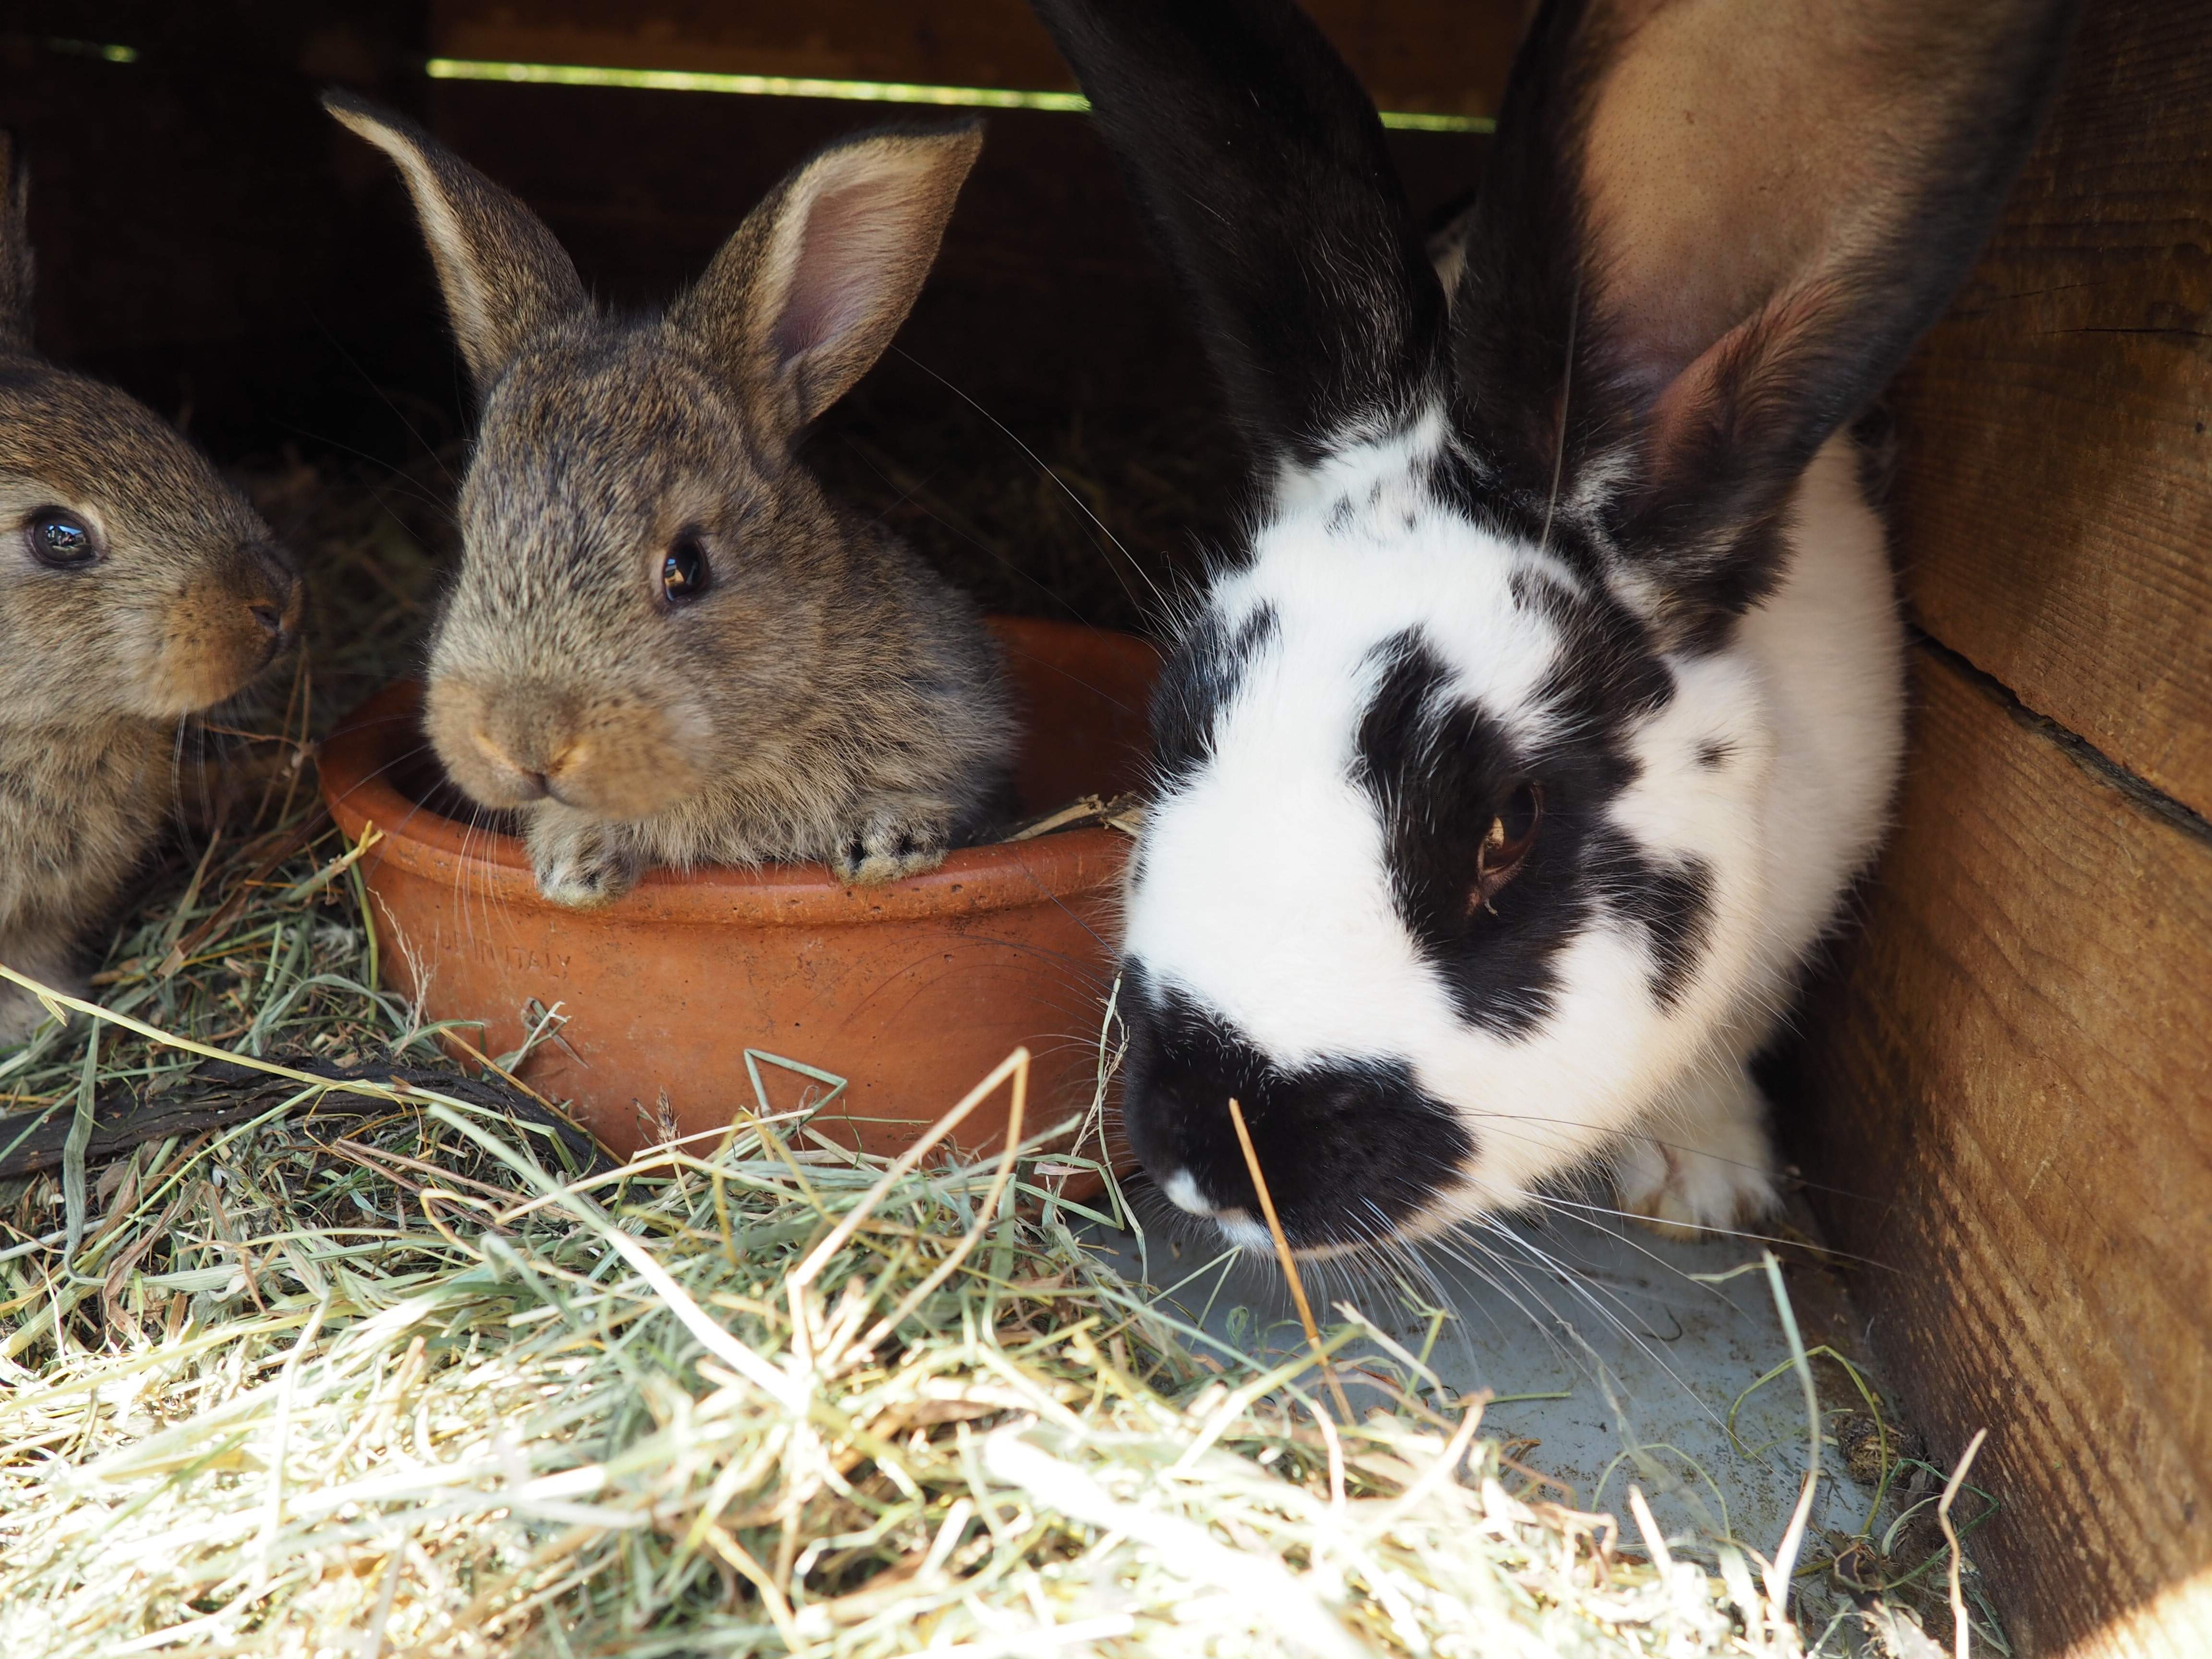
cute, small, brown, mammal, baby, fauna, rabbit, hare, whiskers, vertebrate, domestic rabbit, rabits and hares